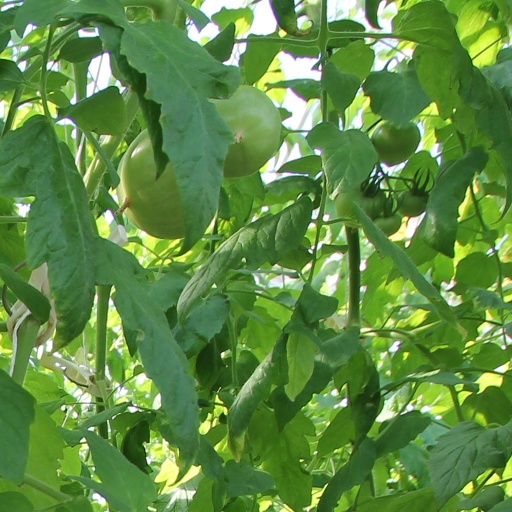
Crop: tomato